Santina Cardoso

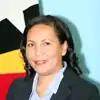

Santina José Rodrigues Ferreira Viegas Cardoso (born 24 November 1975) is an East Timorese politician and public administrator. She has served as the Minister for Finance since 2023 under Prime Minister Xanana Gusmão and previously served in the position from 2015 and 2017 under the VI Constitutional Government of East Timor led by Rui Maria de Araújo. Previously, between 2012 and 2015, she was the Vice Minister for Finance under the V Constitutional Government led by Xanana Gusmão.